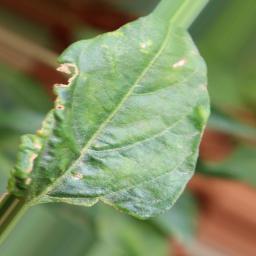
Label: mites_and_trips